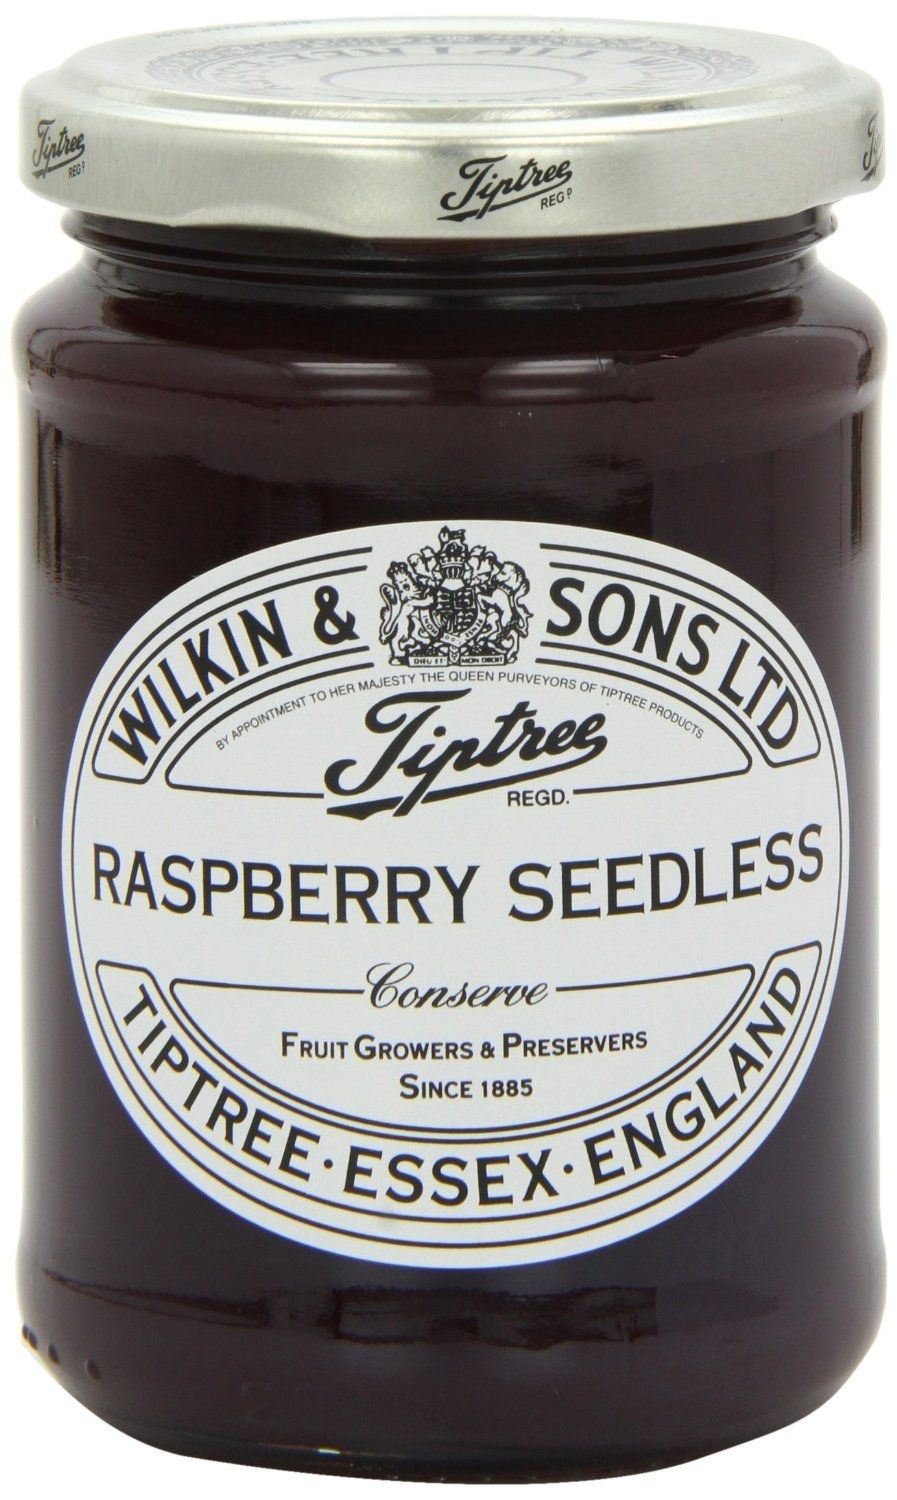
Item Name: Tiptree Raspberry Seedless Preserve, 12 Ounce (Pack of 2) Jars
Bullet Point 1: Tiptree has been growing fruit & making preserves since 1885 in Essex County, England. We grow a wide range of traditional fruits on the farm right next to our factory, producing some of the highest quality preserves & marmalades the world has tasted.
Bullet Point 2: We use traditional techniques including cooking the fruit in small batches using copper pans to make the highest consistent quality &dash; each batch produces only 150 jars of product.
Bullet Point 3: Gluten Free, made in a nut free factory, suitable for vegetarians.
Bullet Point 4: Pairs well with Parmigiano-Reggiano, Brie, cream cheeses
Value: 24.0
Unit: Ounce

Price: 29.9